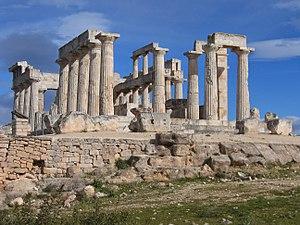
Le temple d'Aphaïa, de style dorique, est un des trois temples du triangle sacré Parthénon, Sounion et Aphaïa. Situé sur l'île argo-saronique d'Égine, longtemps pris pour le temple à Zeus Panhellénios, puis à Athéna. On continue parfois encore à l'appeler « Athéna Aphaïa ». Il date de la fin du VIᵉ ou du début du Vᵉ siècle av. J.-C. On considère qu'il fait le lien entre la période archaïque et la période classique de l'art grec. Ses célèbres frontons sont conservés à la Glyptothèque de Munich.